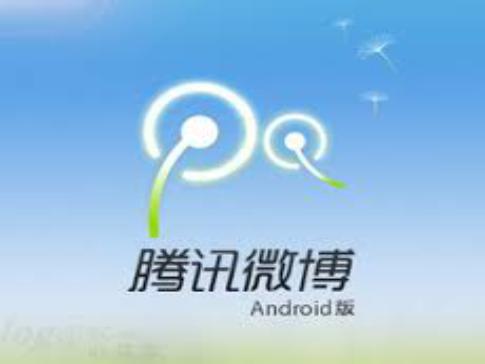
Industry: Leisure